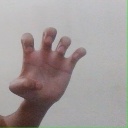
अक्षर: झ